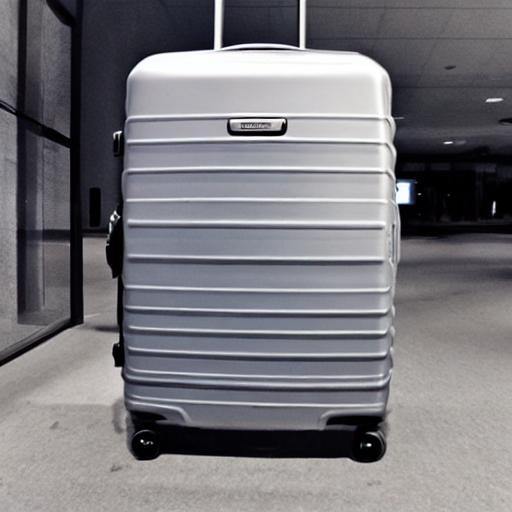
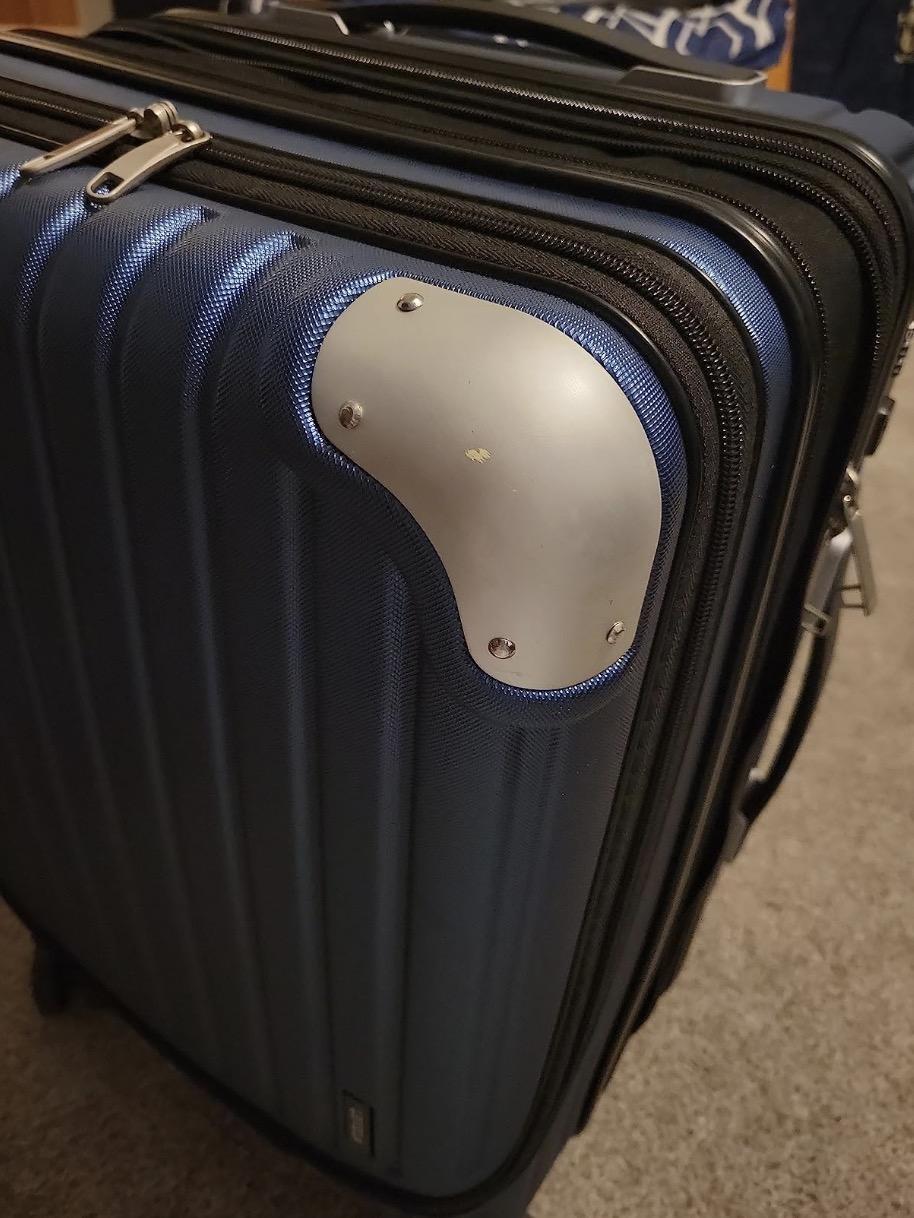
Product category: items_tea
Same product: no